New Zealand Scottish Regiment

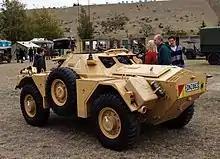
A Ferret armoured car

The Auckland Squadron was disbanded in 1961 and the Daimlers were replaced with Ferret armoured cars in 1962. A further reorganisation saw the Wellington Squadron and the regimental headquarters disbanded in 1963. The remaining Christchurch and Dunedin based squadrons were then retitled as 1st and 2nd Reconnaissance Squadrons (New Zealand Scottish), respectively.